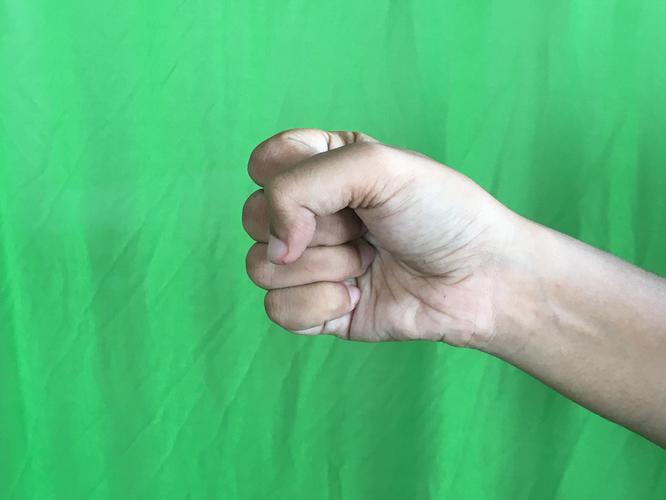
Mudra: Mushti
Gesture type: single_hand